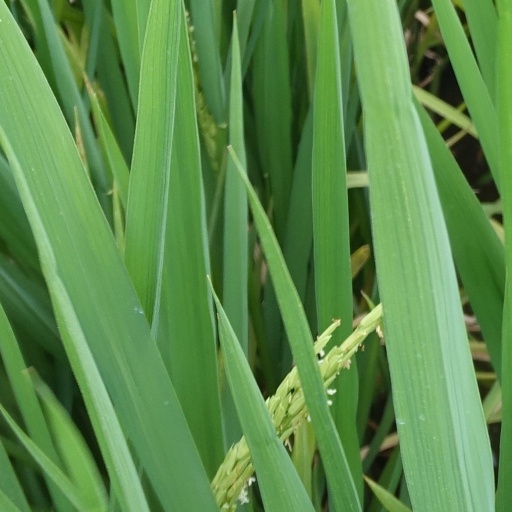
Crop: rice